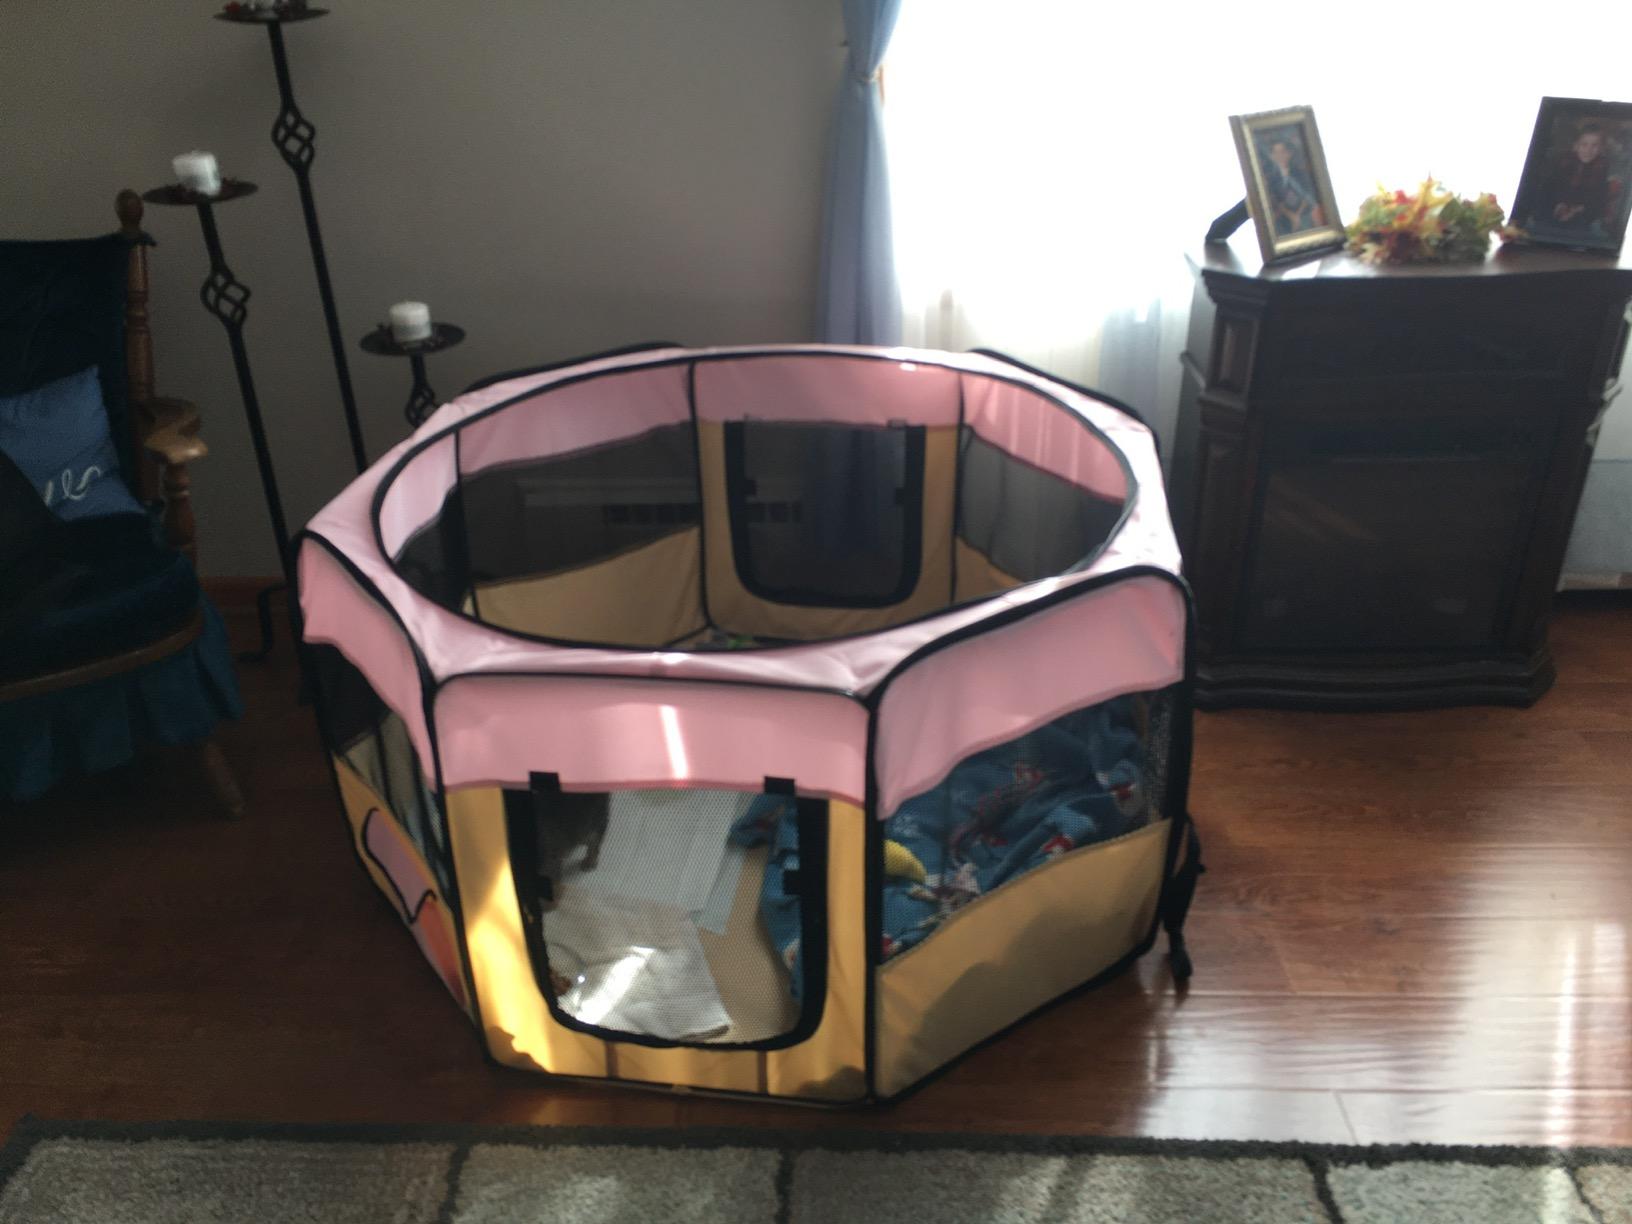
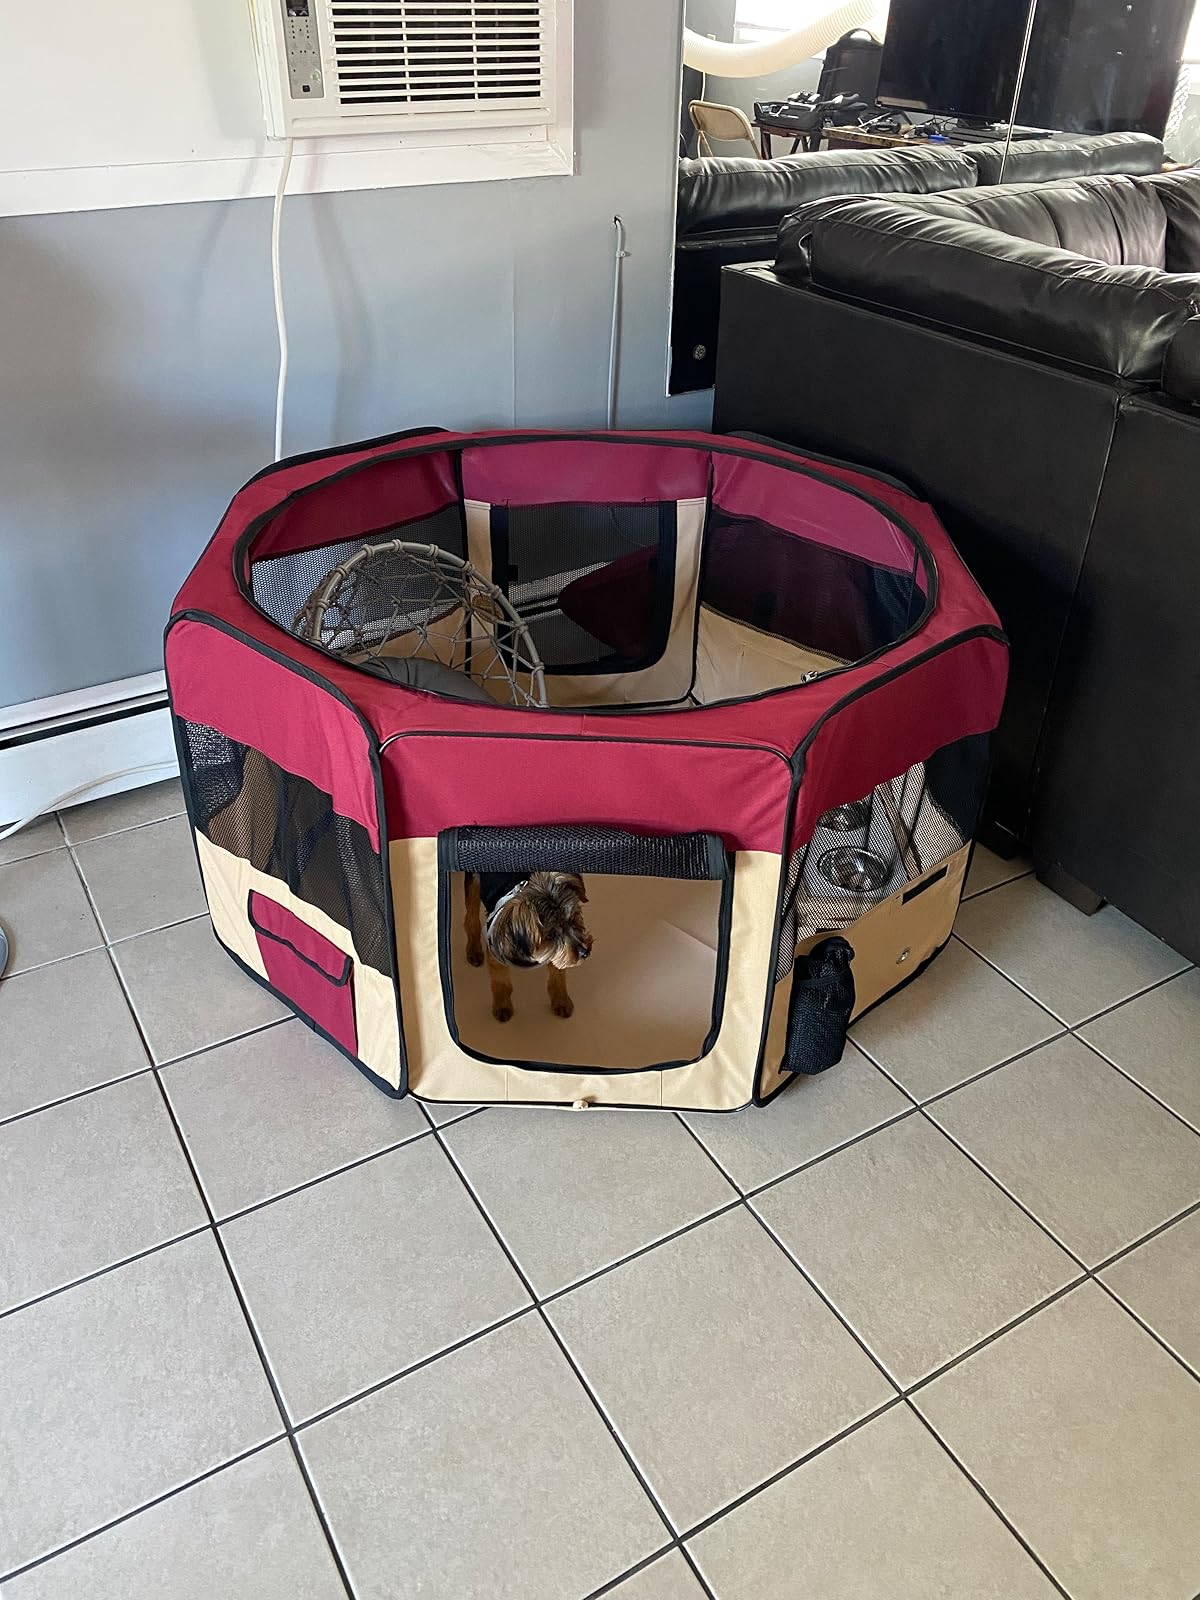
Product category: items_kennel
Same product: no